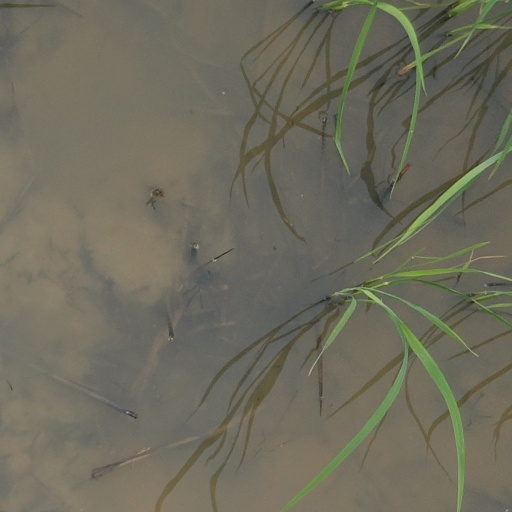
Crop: rice